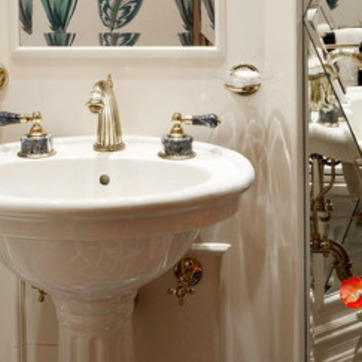
Material: ceramic